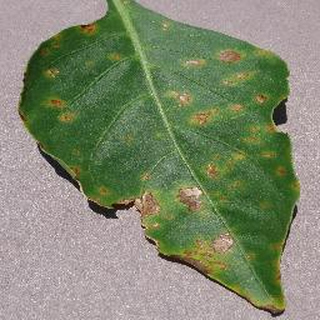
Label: bell_pepper_bacterial_spot